Boaz Sharabi

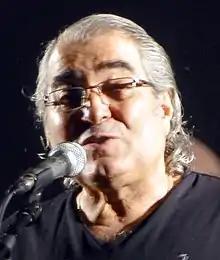

Boaz Sharabi (born 28 May 1947) is an Israeli singer-songwriter, composer and lyricist, known for Israeli classics as "Latet", "Halevai", "At Li Laila", "Pamela", "Lashir Itach", "Kol Od", "Mi Yada Shekach Yihiyeh", "K'Shetavo" (written for Ron Arad), "Im at Adain Ohevet Oti" and "Etzli Hakol Beseder".